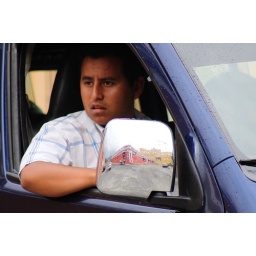
Antiguan buildings reflected in the chrome side mirror of a truck